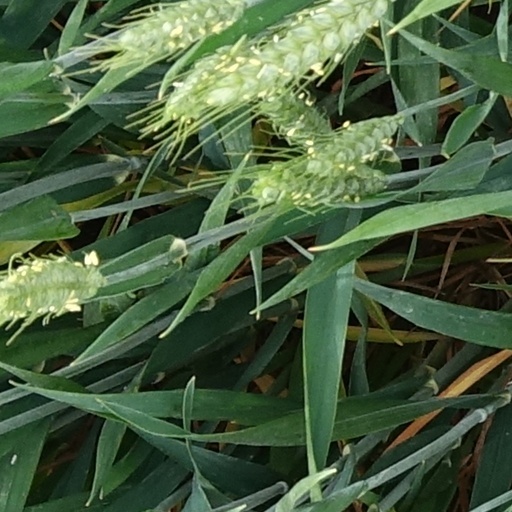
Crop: wheat